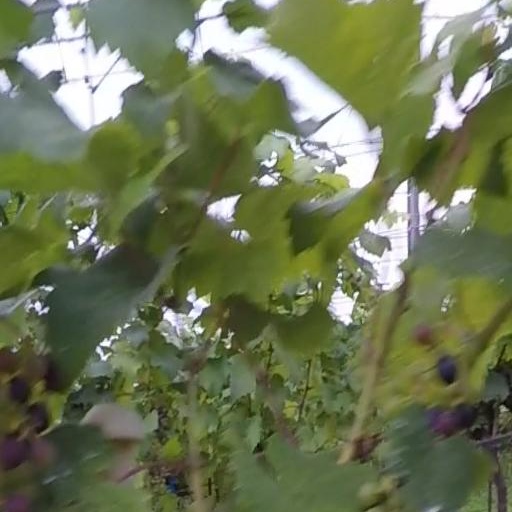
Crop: grape